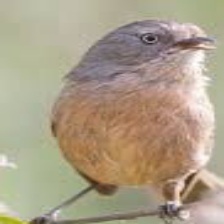
Species: WRENTIT
Scientific name: CHAMAEA FASCIATA